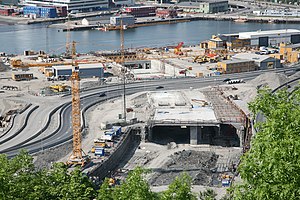
Betongtavlen / Liste over prisvindere
"Betongtavlen er en norsk arkitekturpris, som gives til et bygningsværk i Norge, ""hvor beton er anvendt på en miljømæssig, æstetisk og teknisk fremragende måde."" Prisen uddeles af Norske arkitekters landsforbund og Norsk Betongforening og tildeles efter indstilling af en komité bestående af to medlemmer udnævnt af NAL og tre udnævnt af NB.